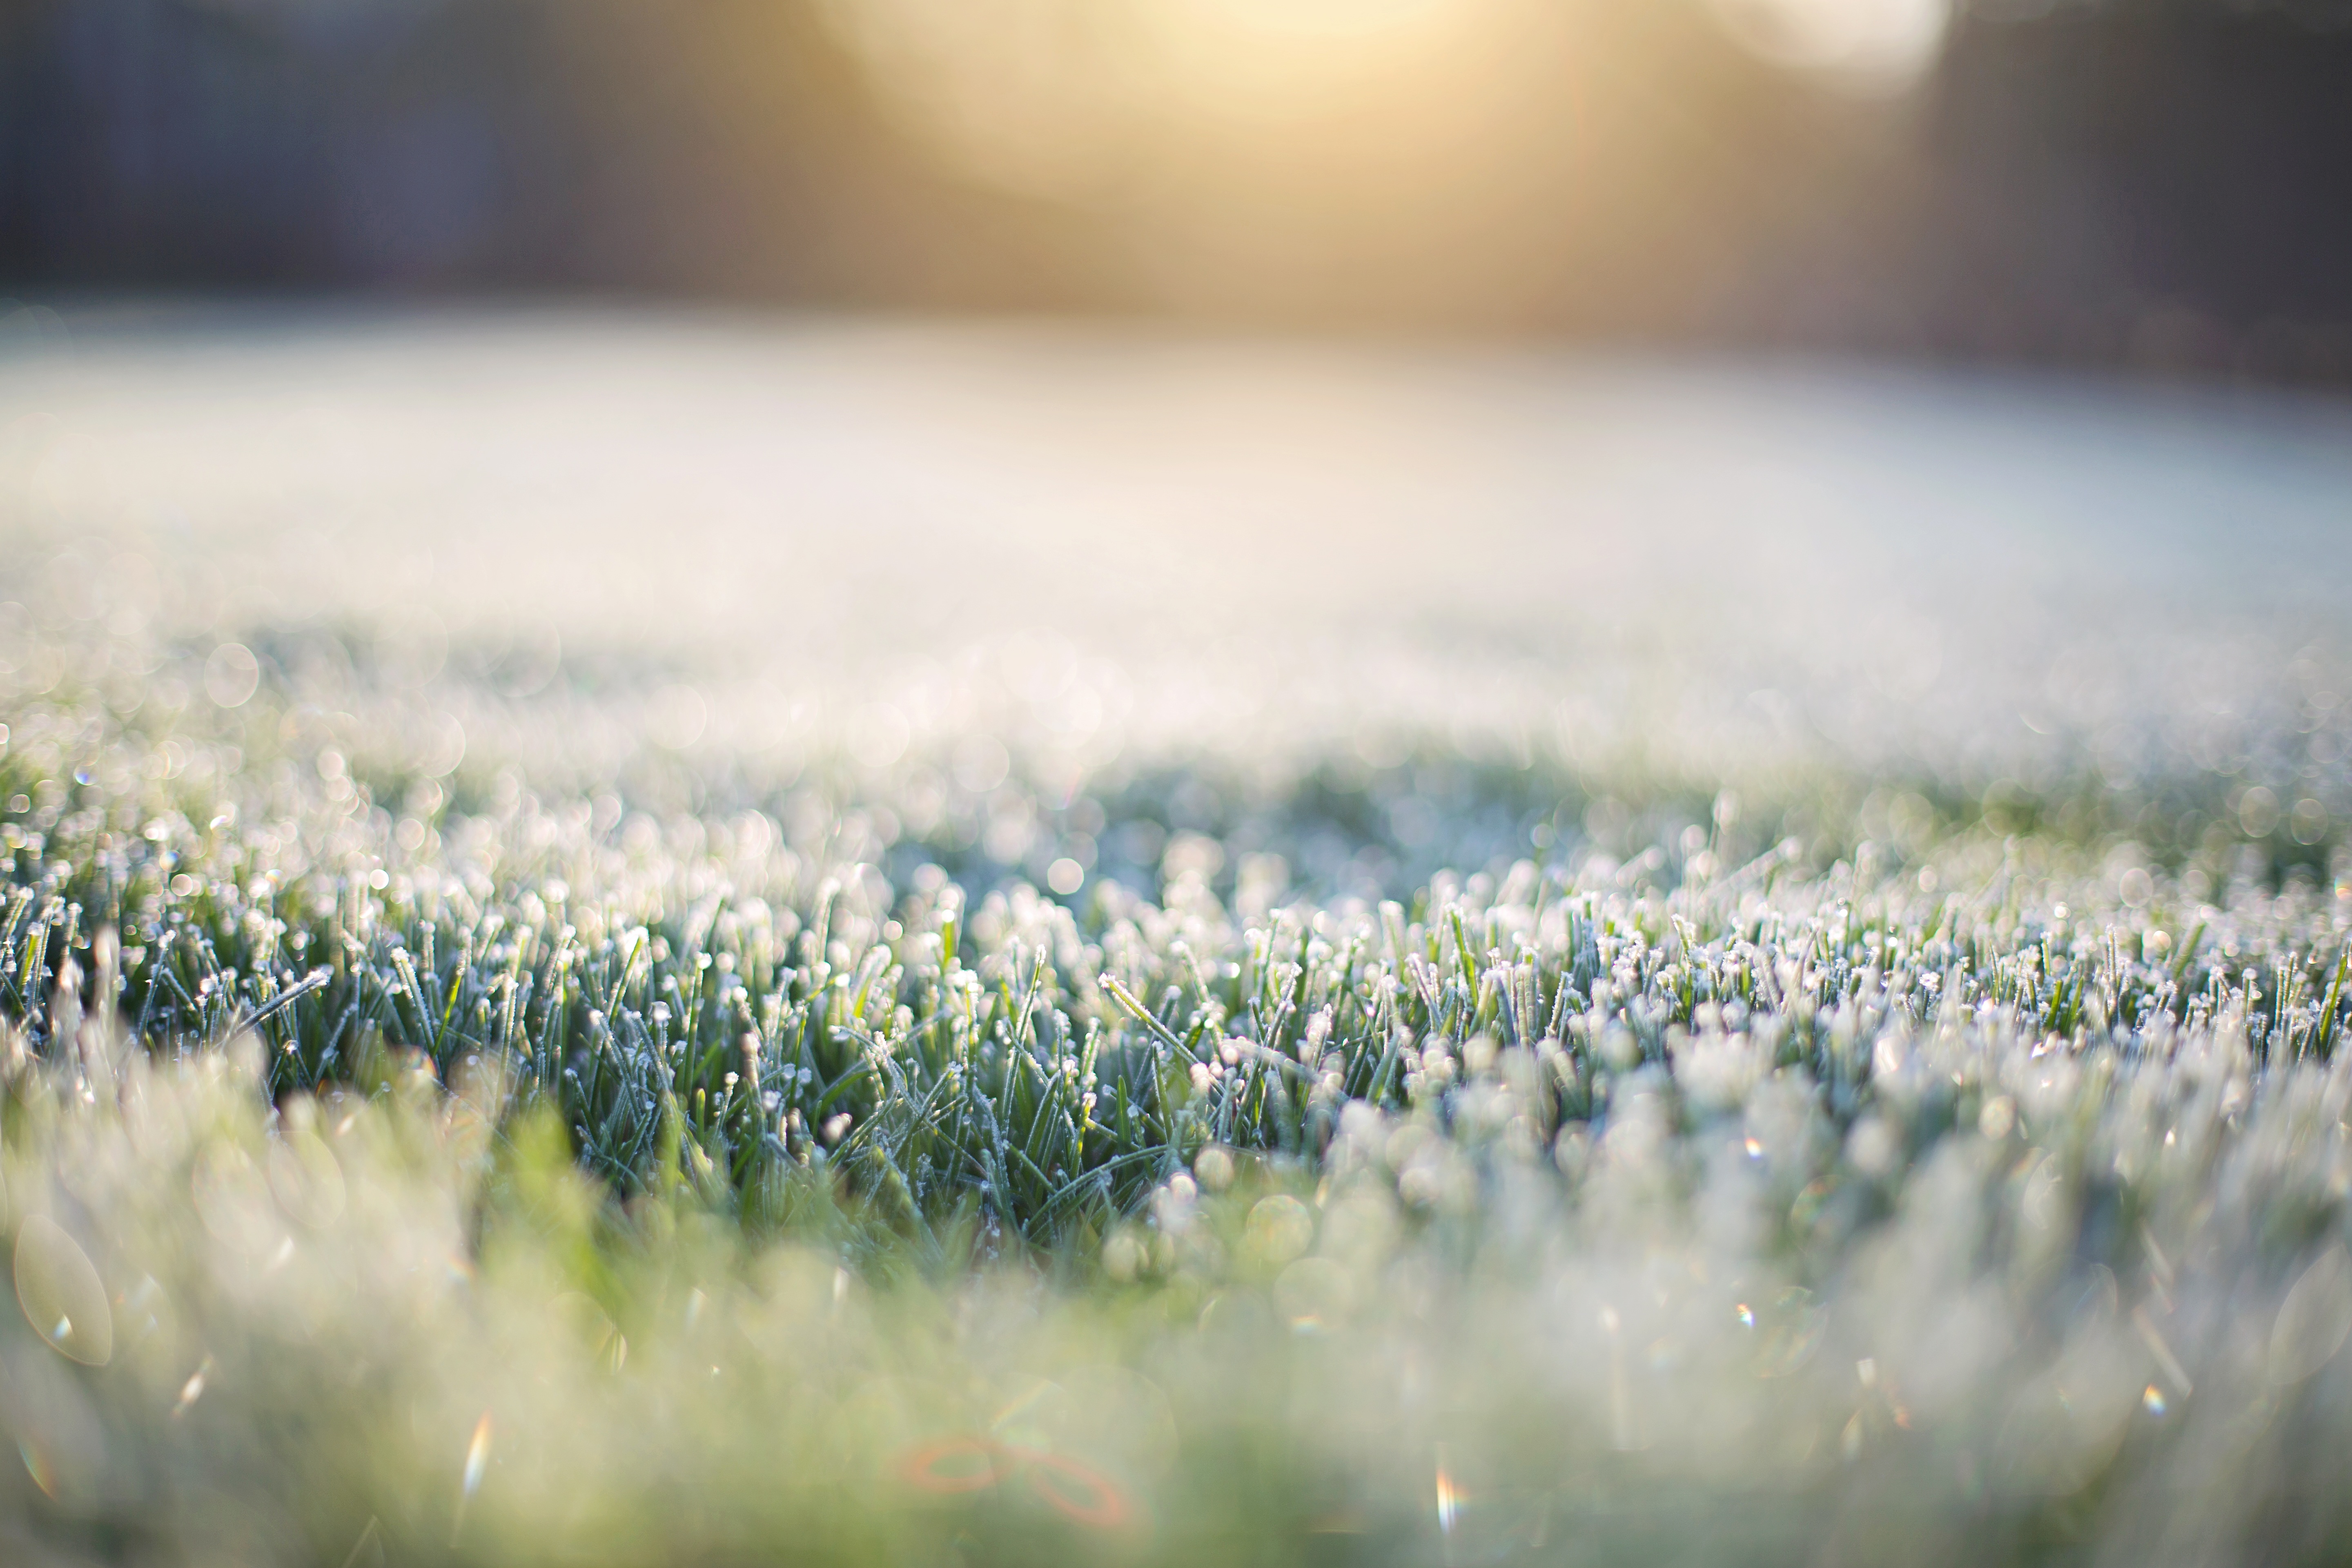
water, nature, grass, dew, light, plant, field, lawn, photography, sunlight, morning, leaf, flower, frost, green, reflection, close up, moisture, macro photography, flowering plant, early morning, frost on grass, bokeh in grass, grass family, land plant